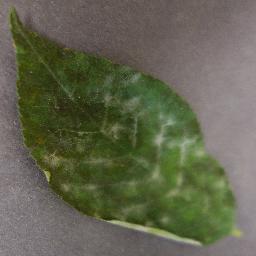
Label: Cherry___Powdery_mildew